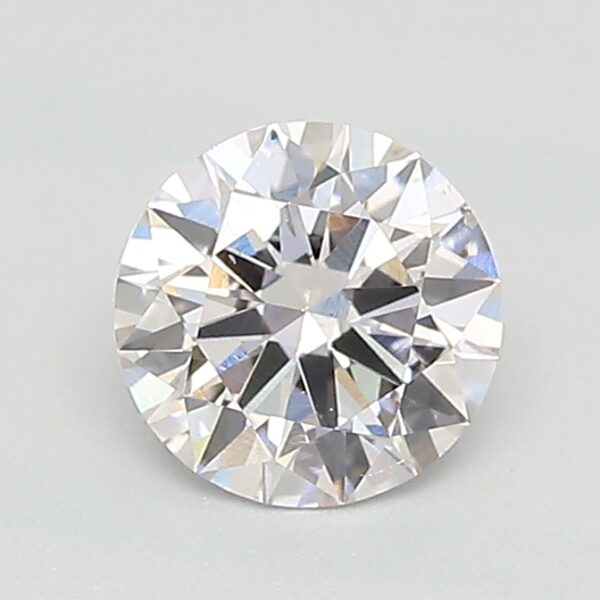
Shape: round
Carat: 0.5
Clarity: SI1
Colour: FANCY
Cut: EX
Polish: EX
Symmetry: VG
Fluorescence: N
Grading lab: GIA
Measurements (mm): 5.15 x 5.21 x 3.09